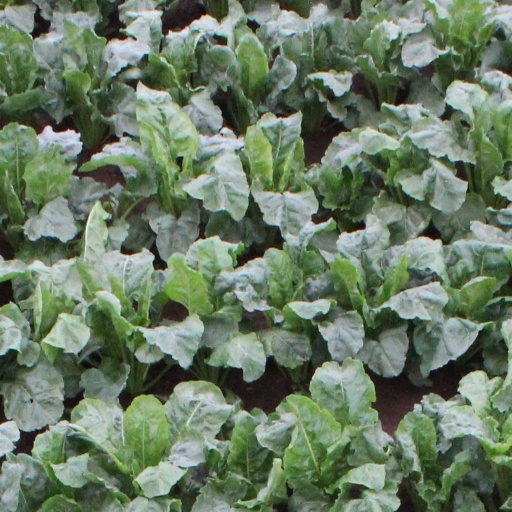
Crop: sugar beet